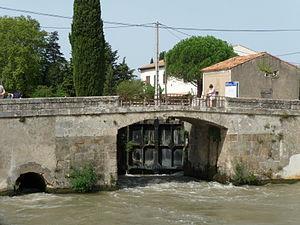
Écluse de Homps (Aude) sur le Canal du Midi
Homps est une commune française située dans le département de l'Aude, en région Occitanie.
Les écluses du canal du Midi en fonctionnement sont au nombre de 63 tout au long des 240 km du parcours du canal, du port de l'Embouchure à Toulouse jusqu'à l'étang de Thau sur la côte méditerranéenne auxquelles s'ajoutent les 13 écluses de l'embranchement de la Nouvelle qui traverse Narbonne pour rejoindre la Méditerranée à Port-la-Nouvelle. Les écluses du canal du Midi ont toutes des sas ovales, à l'exception de celles de la traversée de Toulouse qui sont rectangulaires. Les écluses sont gérées par Voies navigables de France.
L'écluse d'Homps est une écluse à chambre unique du canal du Midi, située à l'est du petit village d'Homps dans le département de l'Aude dans la région Occitanie. Les écluses voisines sont l'écluse de l'Ognon à 689 m à l'est et l'écluse de Jouarres à 3 688 m à l'ouest.